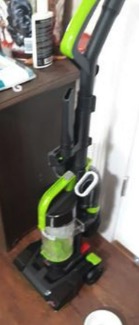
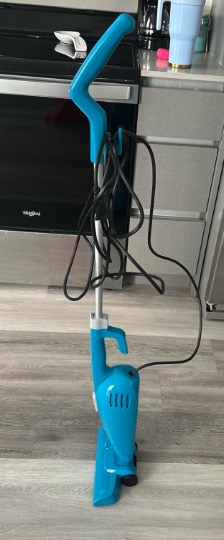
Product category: items_vacuum
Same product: no